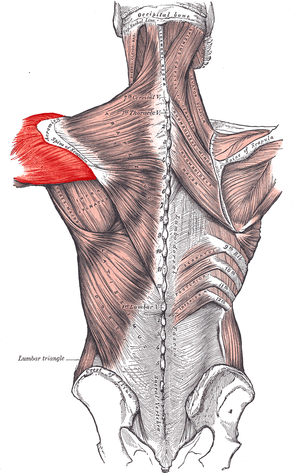
Deltoideus
Muskler der forbinder den øvre ekstremitet til den vertebrale columna
Deltoideus er musklen der danner de rundede konturer på skulderen. Anatomisk ser den ud til at være lavet af tre forskelling sæt af fibre, selvom elektromyografi viser at den består at i hvert fald syv grupper, der kan koordinernes individuelt af nervesystemet.